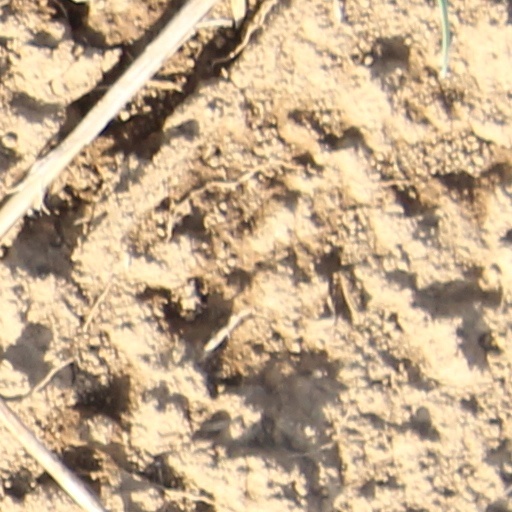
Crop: wheat